Merlo Partido

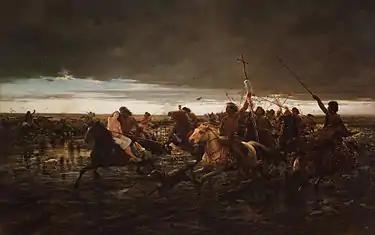
"La vuelta del malón" (The return of the raiders) by Ángel Della Valle (1892), <a href="https%3A//web.archive.org/web/20080228230824/http%3A//www.mnba.org.ar/">Museo Nacional de Bellas Artes

By the 18th century the Araucanian people were moving from the lap of the Andes Mountains to the Pampas, attracted by the numerous cattle and horses herds. The Araucanians looted and sacked the Spanish settlements around Buenos Aires, performing unexpected horse mounted attacks known in the Southern Cone as "malones" (s. malón, from Mapudungun malocán: “to make war”).